Kenya

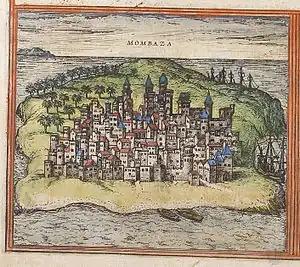
Portuguese presence in Kenya lasted from 1498 until 1730. Mombasa was under Portuguese rule from 1593 to 1698 and again from 1728 to 1729.

The Swahili built Mombasa into a major port city and established trade links with other nearby city-states, as well as commercial centres in Persia, Arabia, and even India. By the 15th century, Portuguese voyager Duarte Barbosa wrote that "Mombasa is a place of great traffic and has a good harbour in which there are always moored small craft of many kinds and also great ships, both of which are bound from Sofala and others which come from Cambay and Melinde and others which sail to the island of Zanzibar."